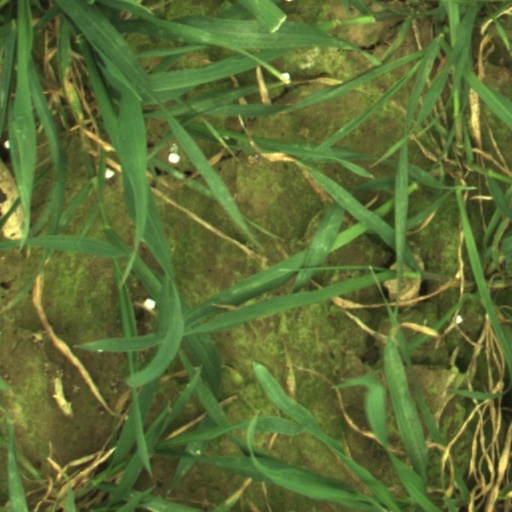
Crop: wheat